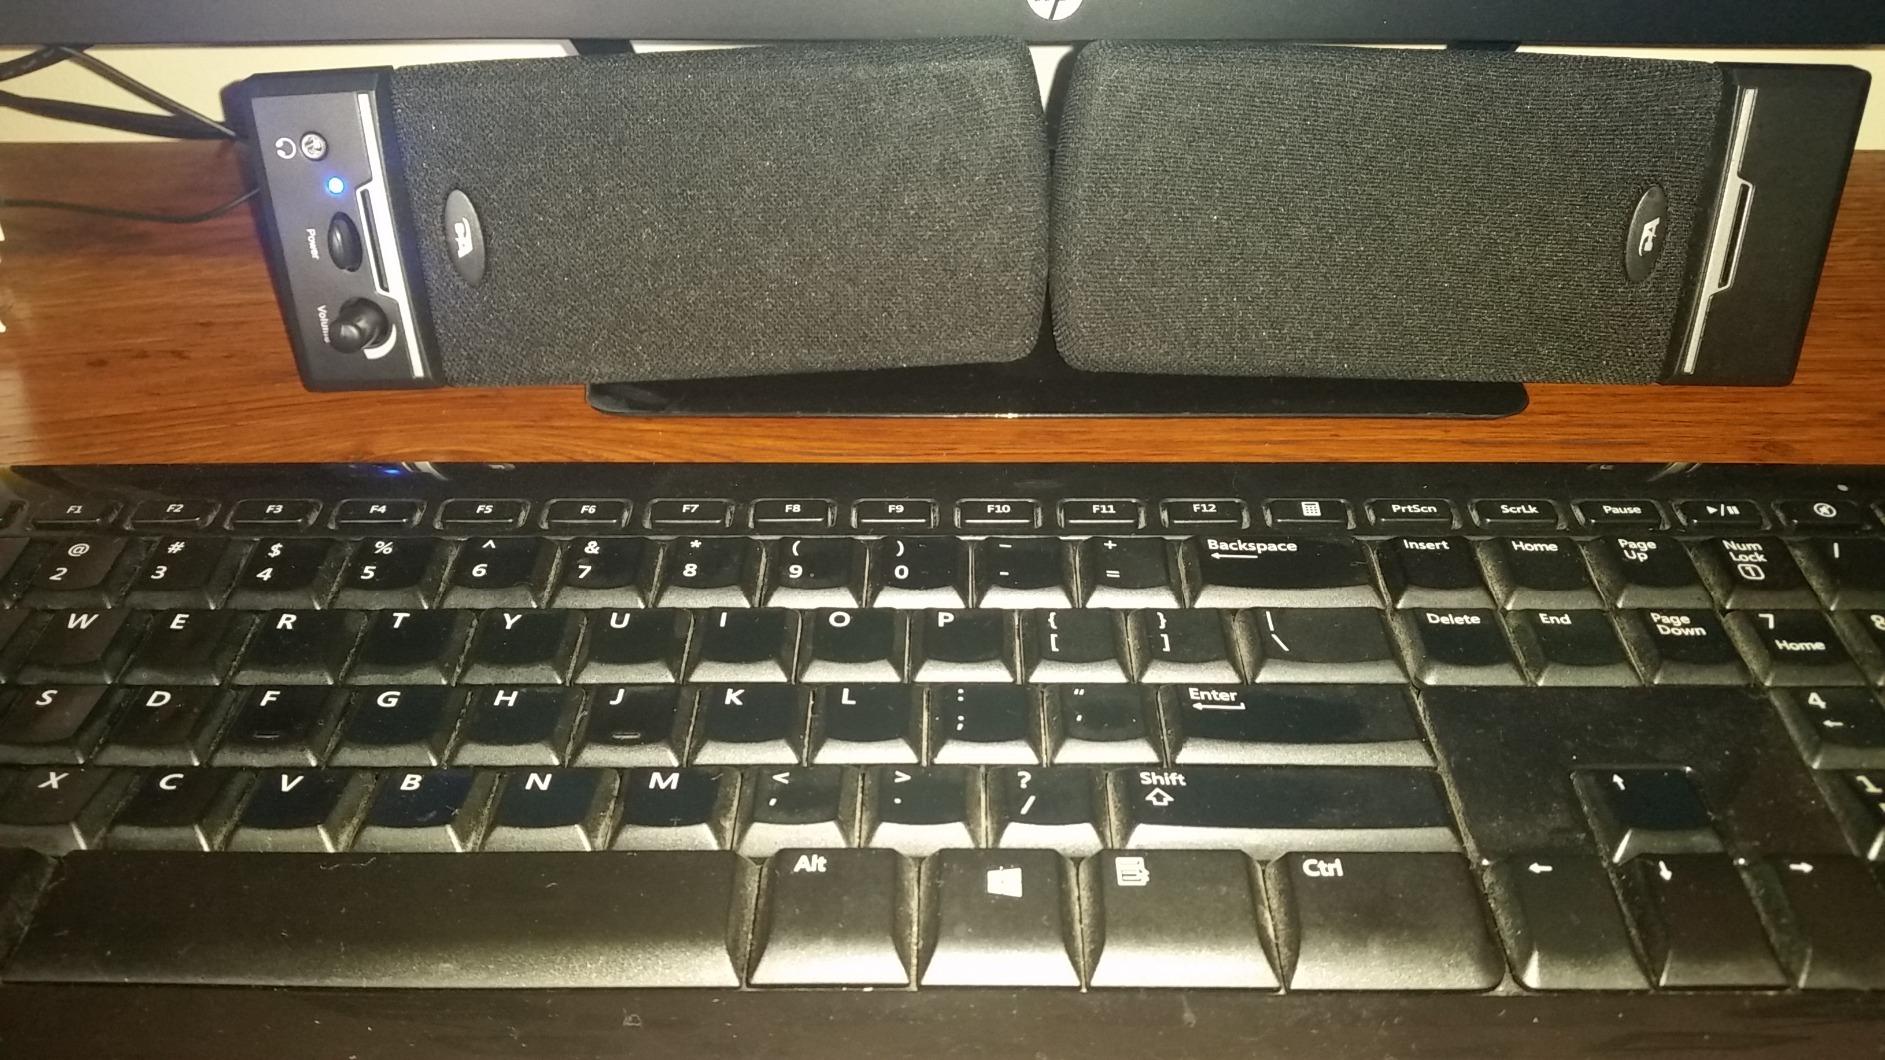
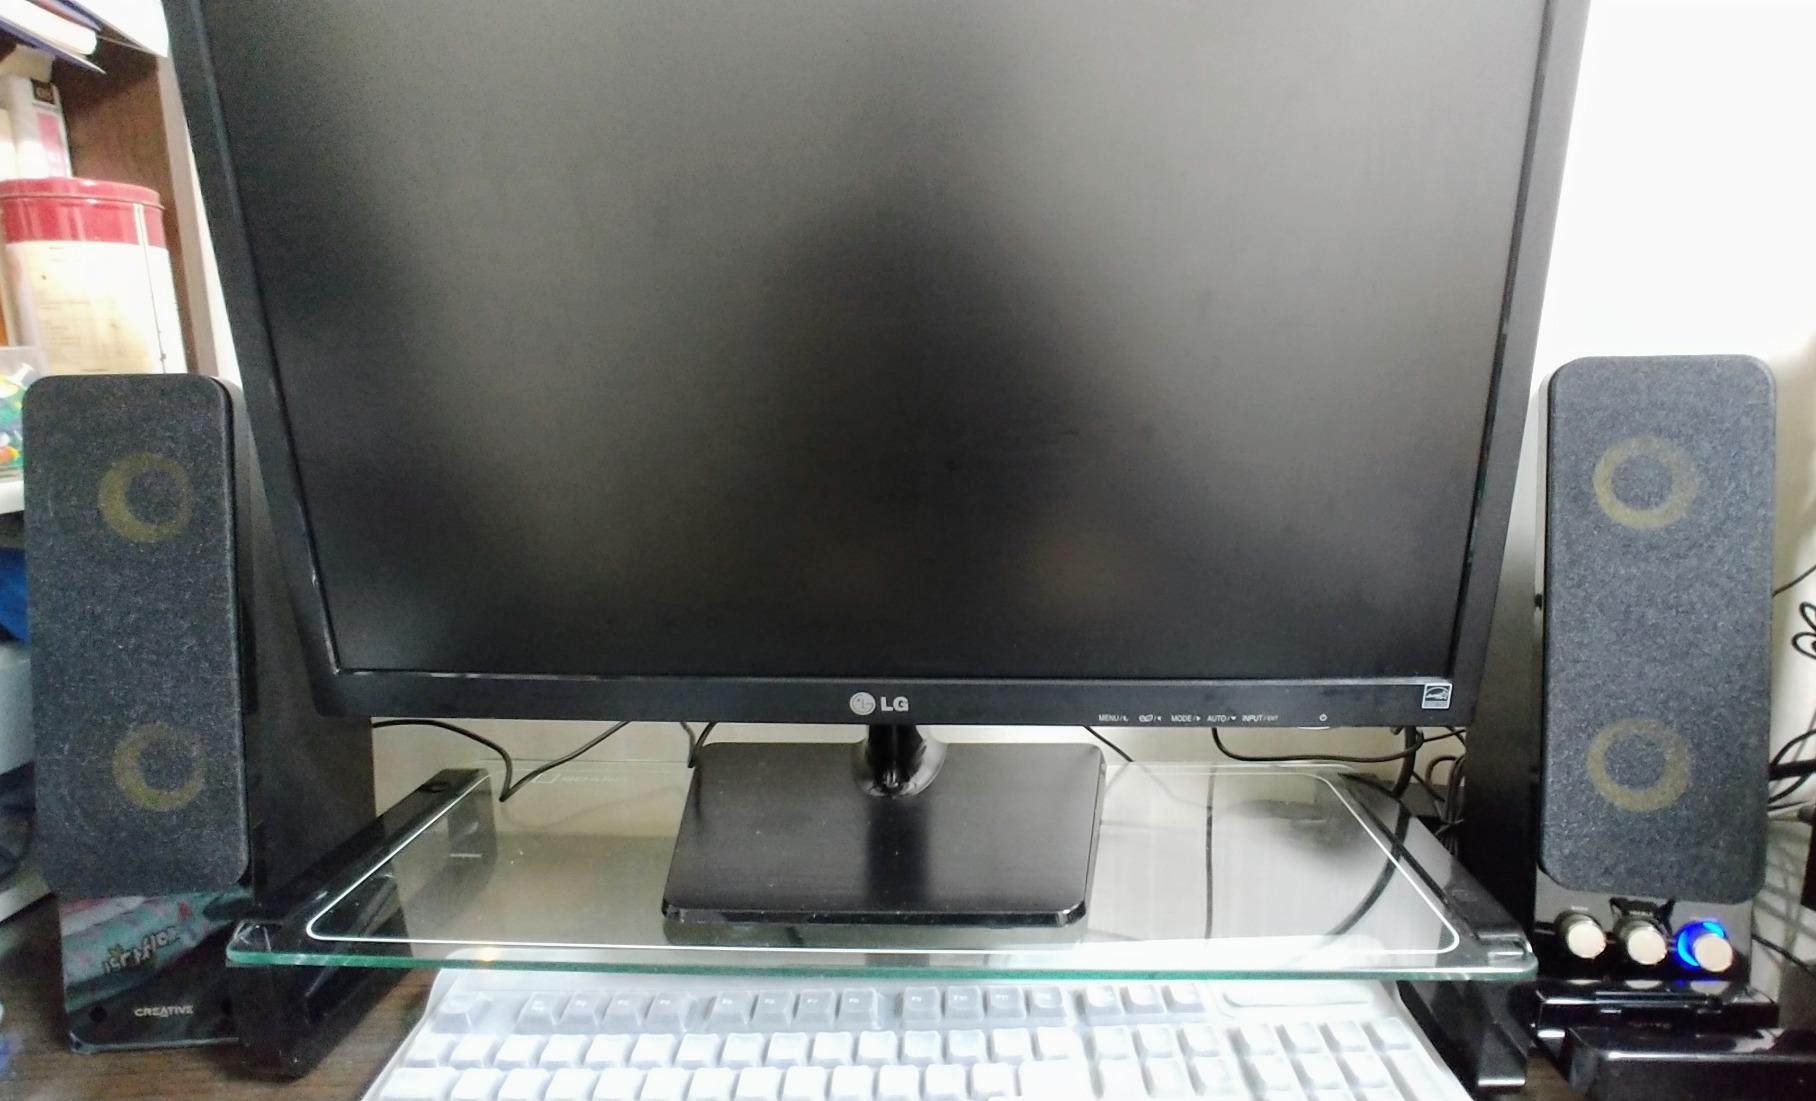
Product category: speaker
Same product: no